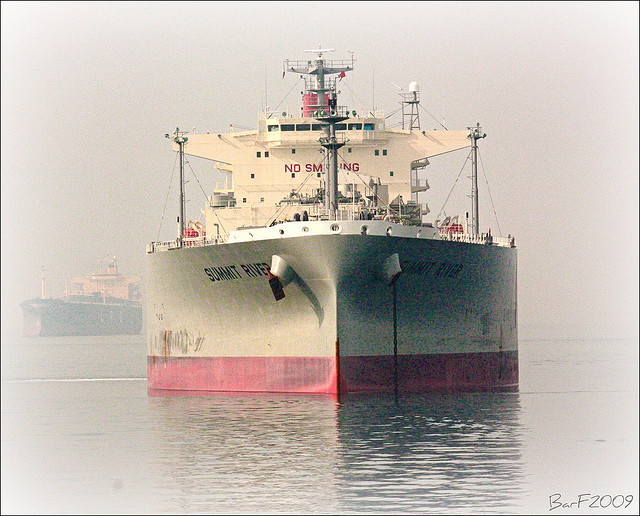
A large boat sailing in a body of water.

there is a very large boat that can be seen coming up the water